Tulcea

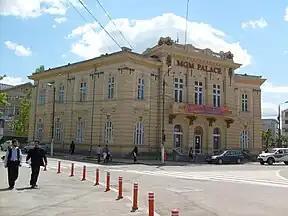
Former headquarters of the State Fisheries Administration

Tulcea (also known by alternative names) is a city in Northern Dobruja, Romania. It is the administrative center of Tulcea County, and had a population of 65,624 . One village, Tudor Vladimirescu, is administered by the city. It is one of six Romanian county seats lying on the river Danube.